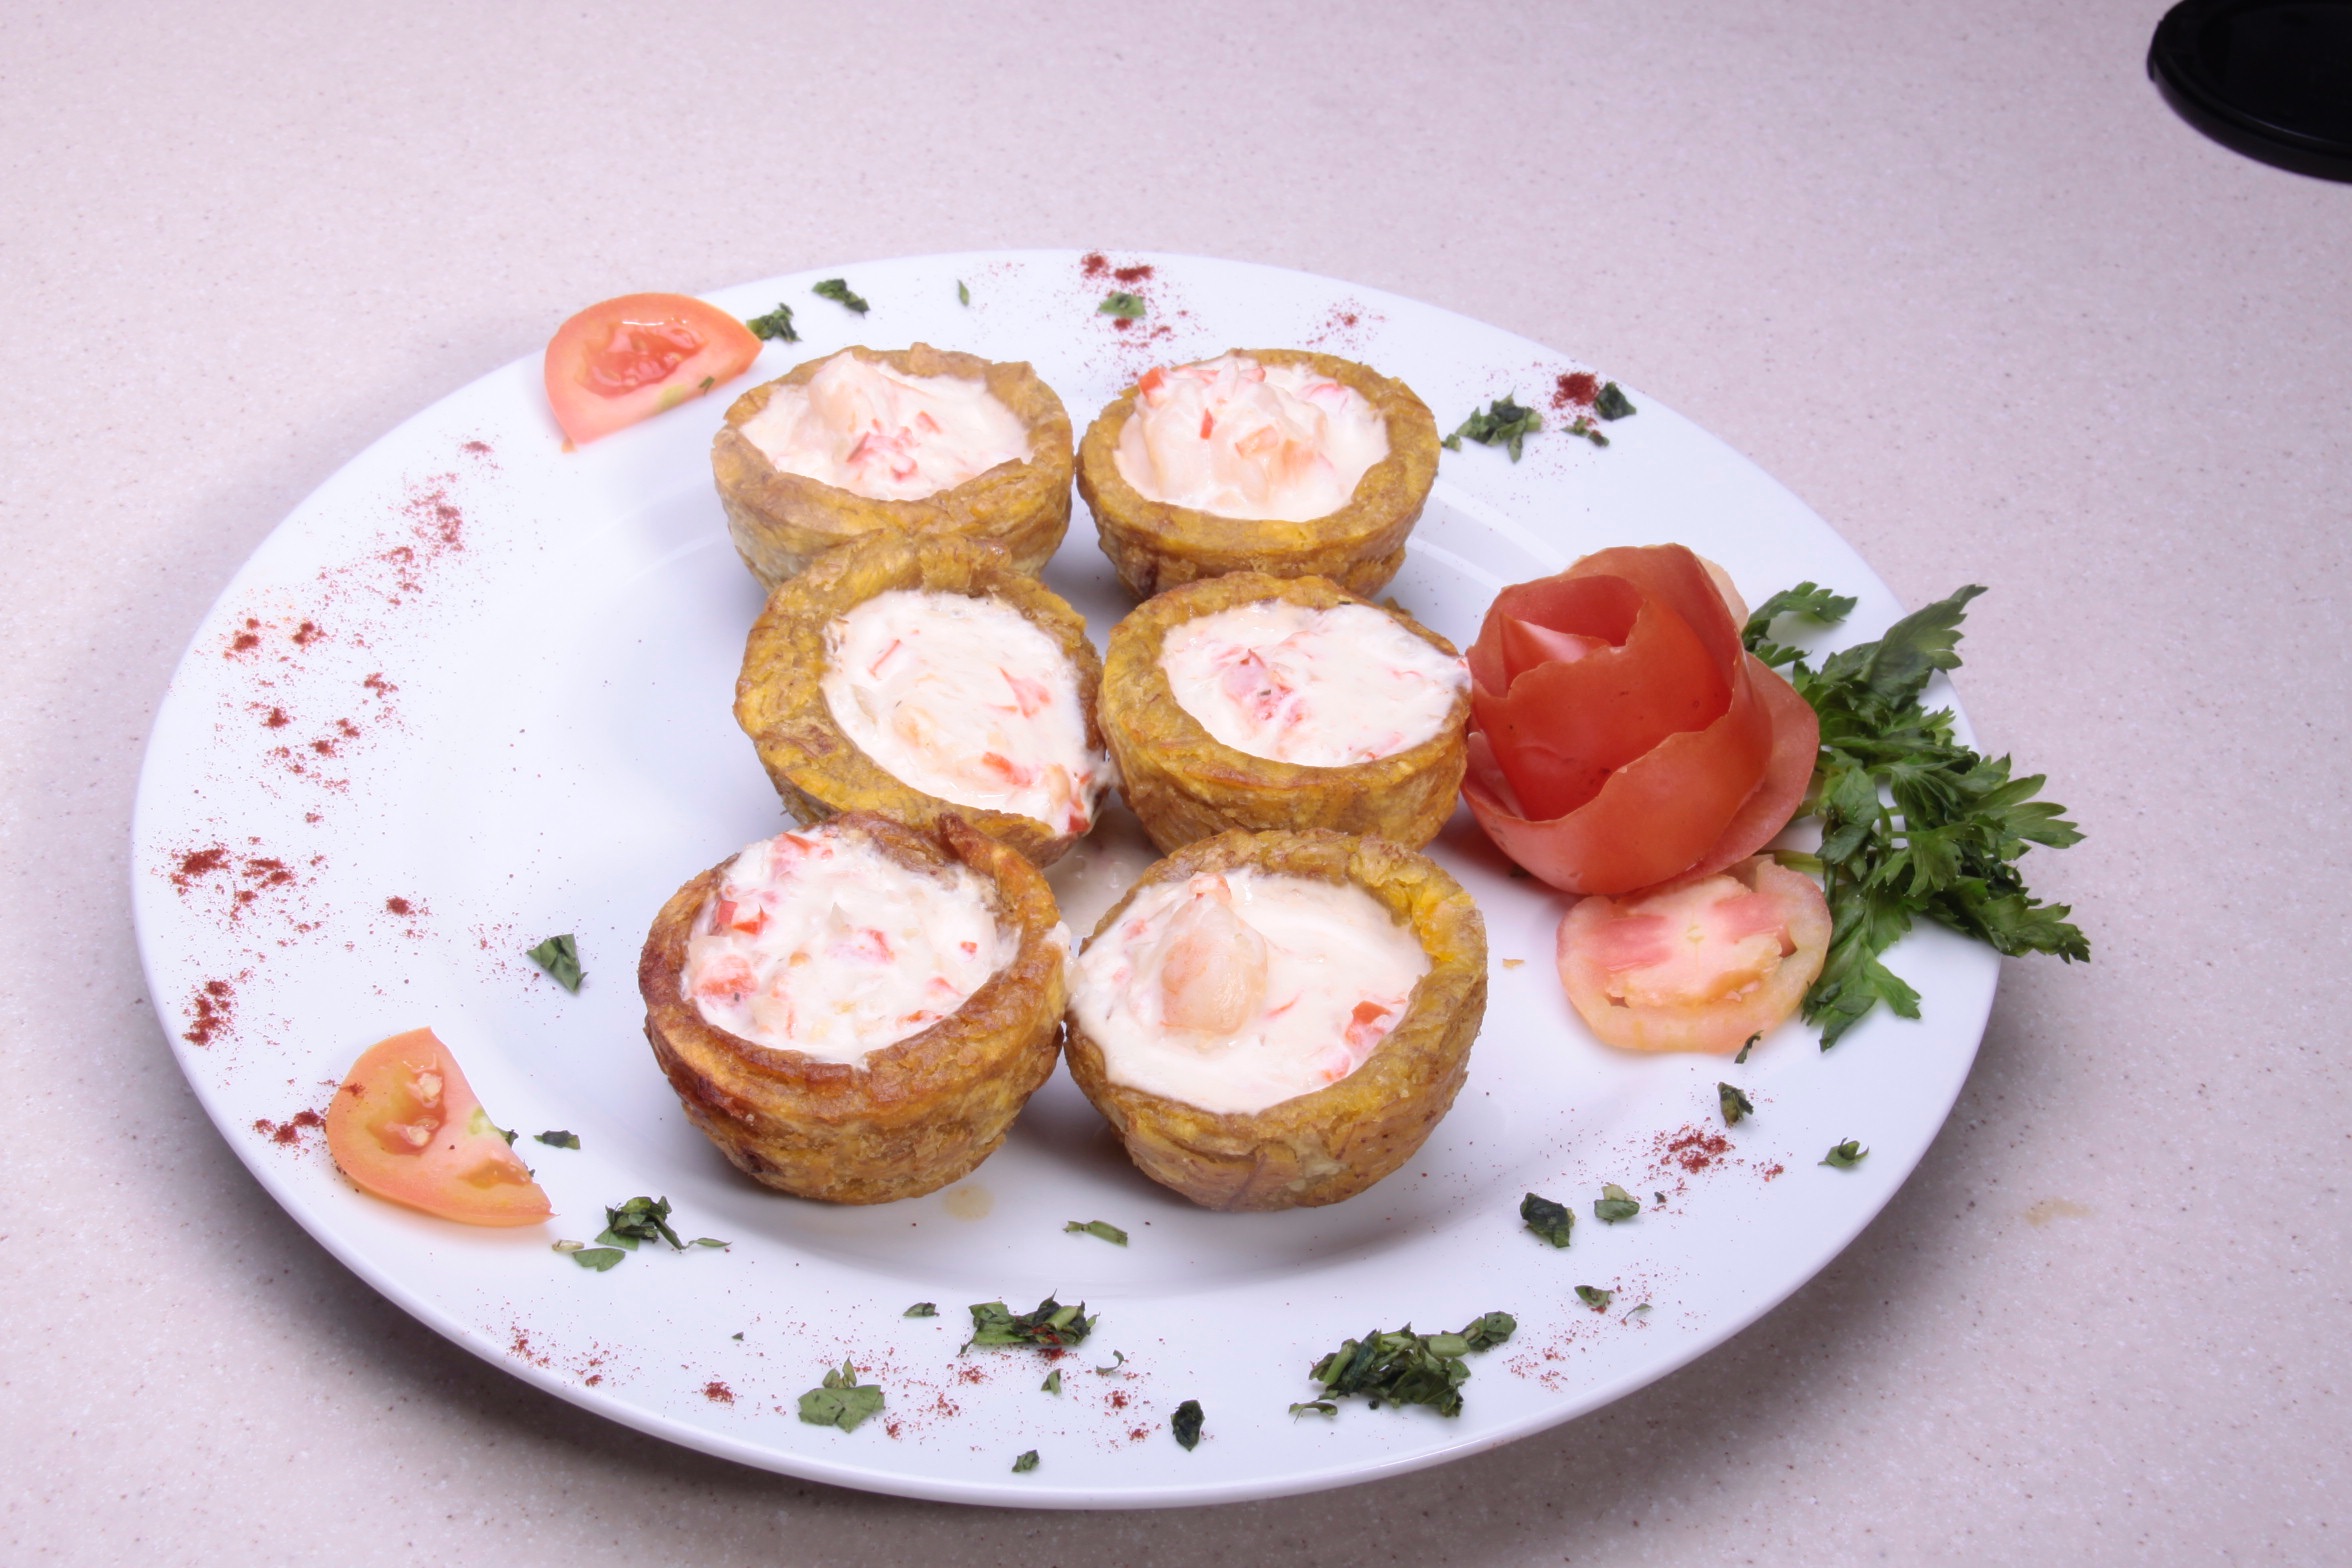
dish, meal, food, produce, breakfast, meat, cuisine, canape, bruschetta, hors d oeuvre